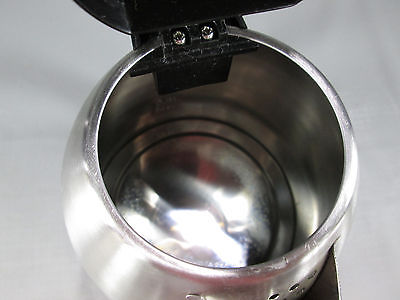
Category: kettle